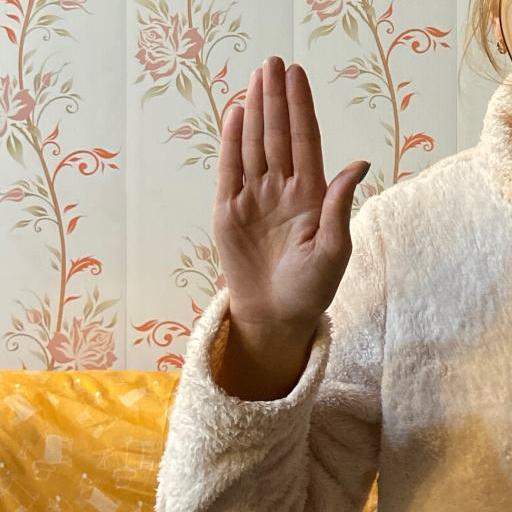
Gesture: stop